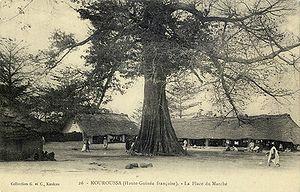
Kouroussa est une ville de Guinée, située en Haute-Guinée. Elle est le siège de la préfecture de Kouroussa.